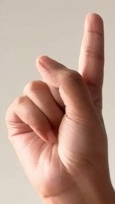
ASL sign: 1